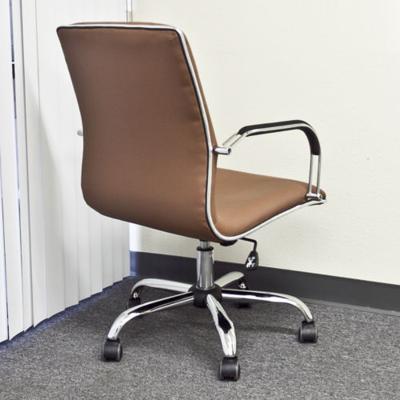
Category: chair